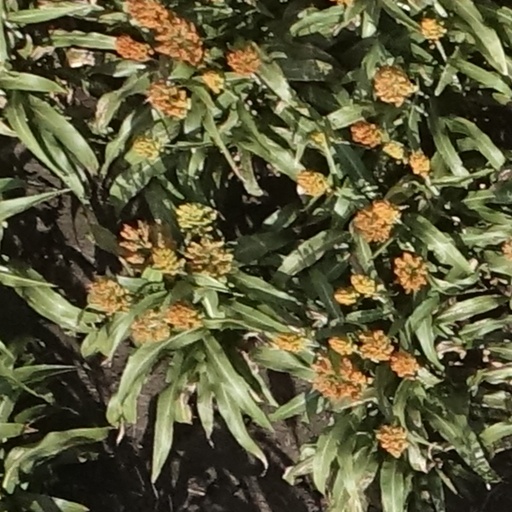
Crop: sorghum